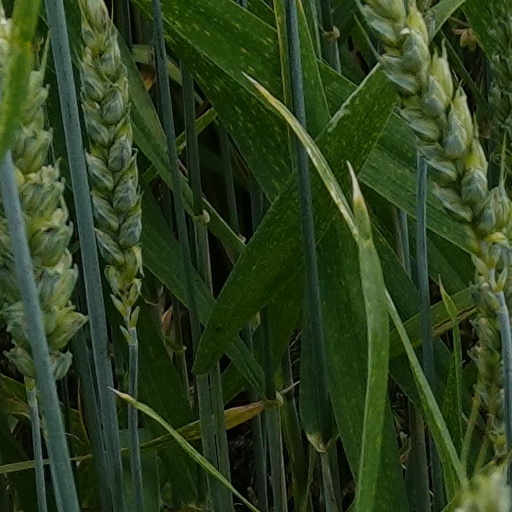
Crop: wheat